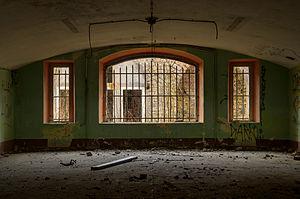
L'Ouvrage « G » de la D.A.T. est un ensemble de fortifications RADAR situé sur la commune de Belfort. Ces fortifications RADAR ne sont plus utilisées depuis 1972.